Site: brandenburg
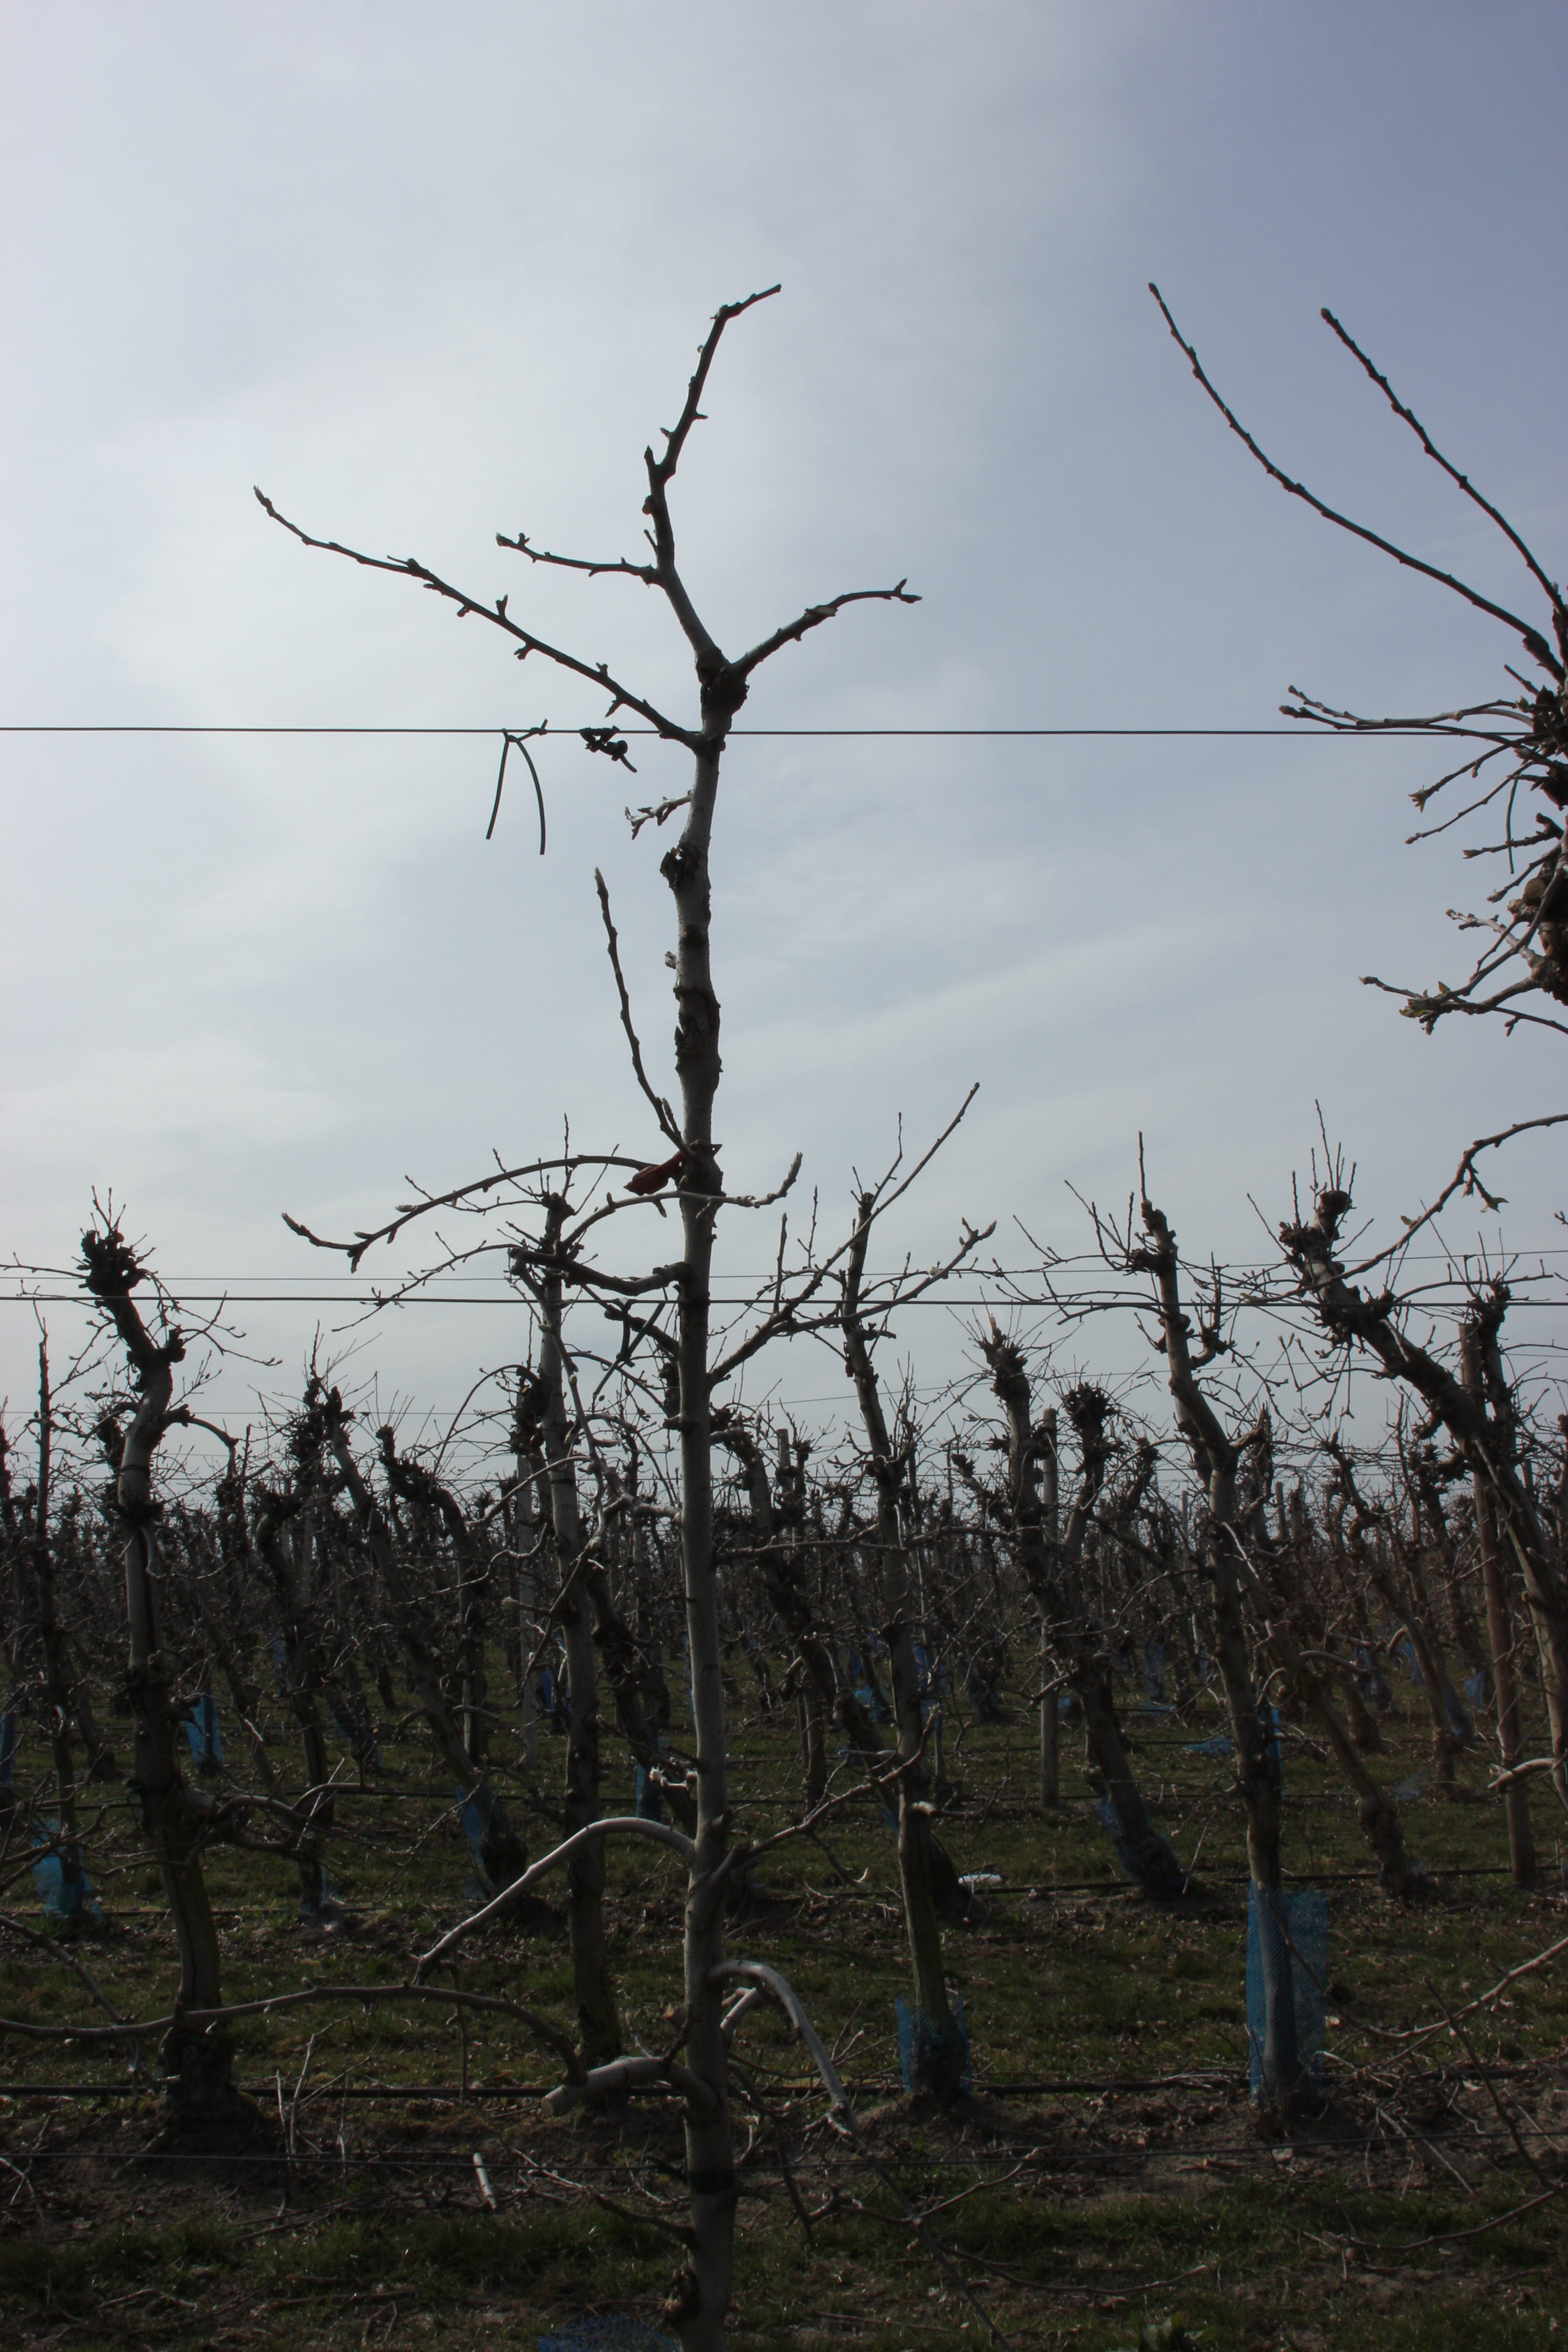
Growth stage (BBCH 54): Inflorescence emergence